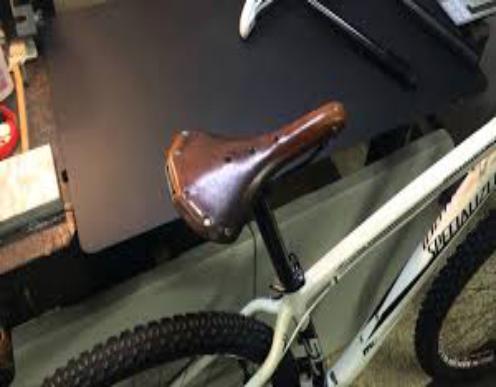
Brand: Brooks Saddle
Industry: Transportation